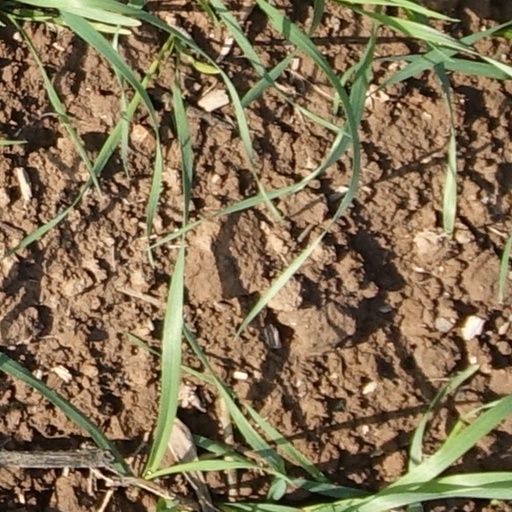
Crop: wheat